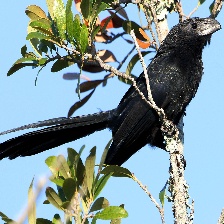
Species: GROVED BILLED ANI
Scientific name: CROTOPHAGA SULCIROSTRIS